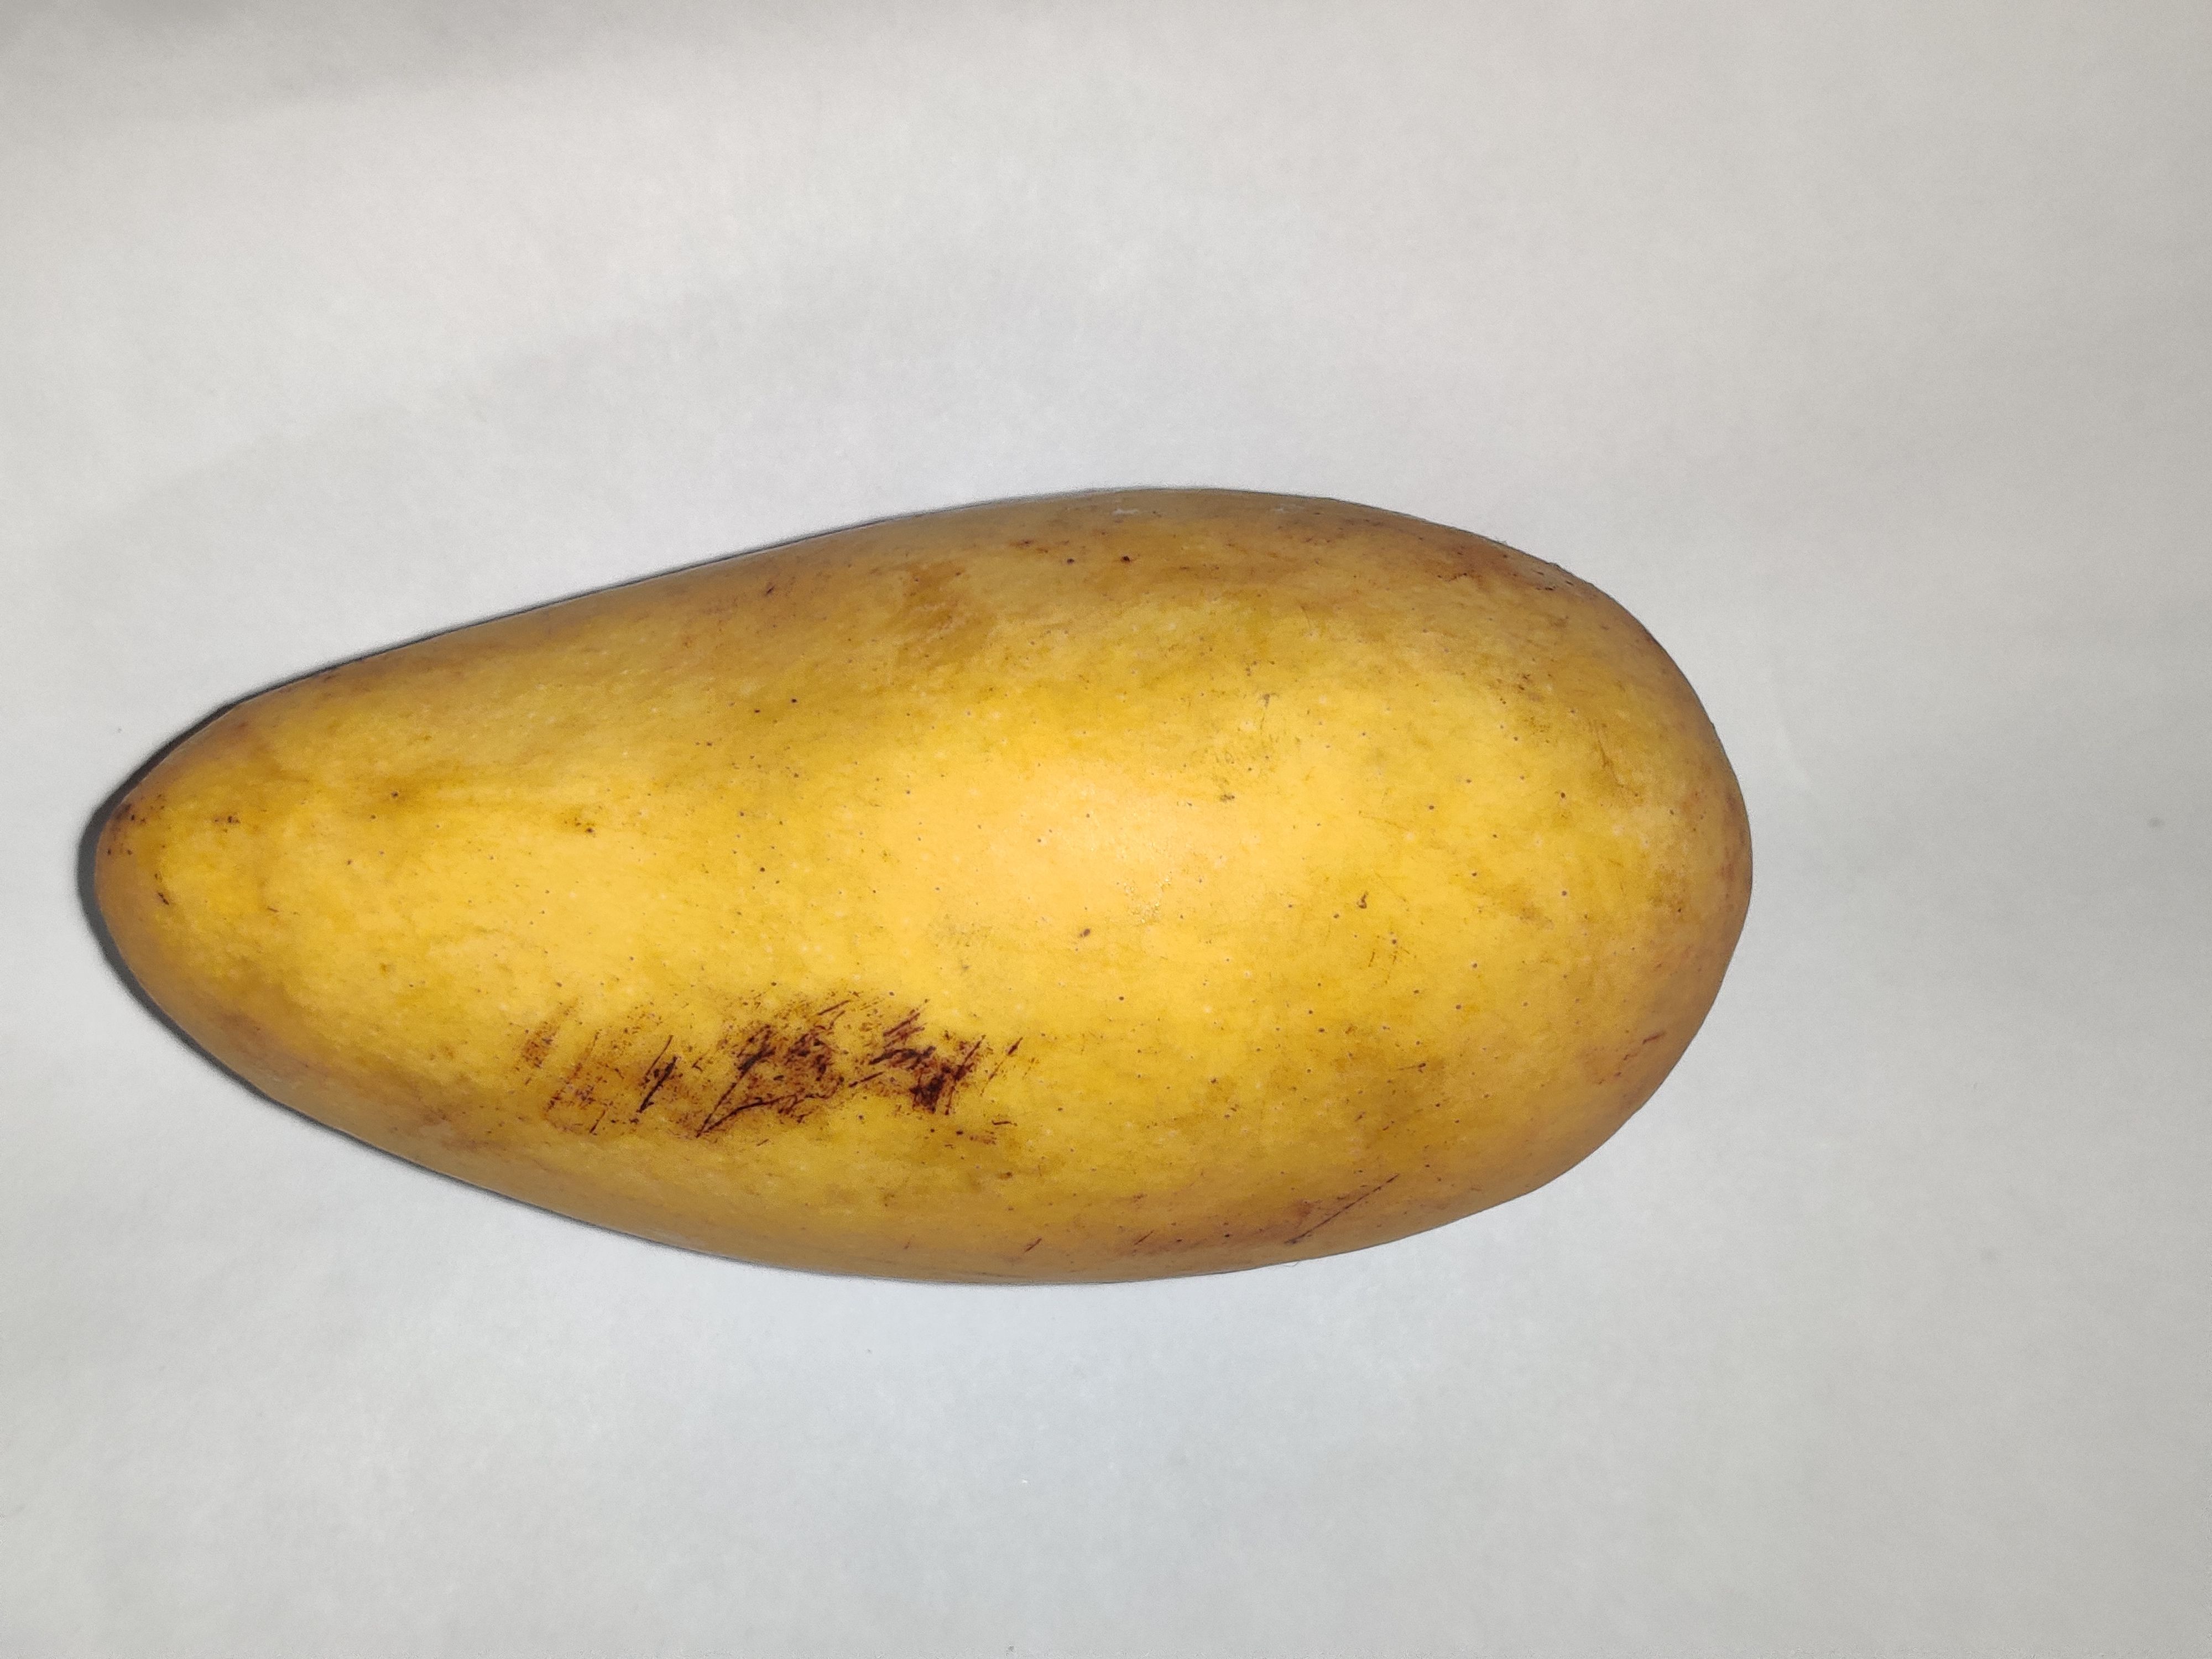
Fruit: mango
Grade: 2nd-grade